Sky position (RA, Dec in degrees): 238.777, 2.538
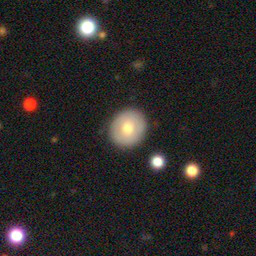
Galaxy morphology: Round Smooth Galaxies